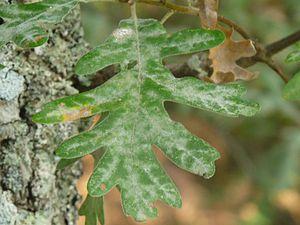
feuilles de chêne tauzin, dans la Double saintongeaise, Sauvignac (16), France
Le Chêne des Pyrénées, chêne tauzin, appelé simplement tauzin, ou encore chêne brosse, ou chêne noir, est une espèce d'arbre monoïque à feuillage caduc de la famille des fagacées.